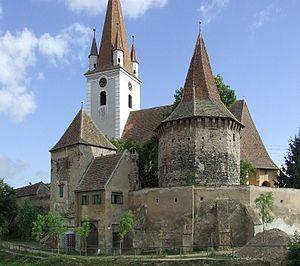
Voici la liste des localités transylvaines saxonnes et sicules où l'on trouve des églises fortifiées.
Les églises fortifiées de Transylvanie sont spécifiques aux villages saxons et sicules situés dans le sud-est de la Transylvanie. Autrefois au nombre d'environ 300, les églises fortifiées de Transylvanie ont joué un rôle à la fois religieux et militaire pendant plus de cinq siècles. Comptant environ 150 édifices au début du XXIᵉ siècle, les églises fortifiées de Transylvanie se trouvent au cœur de l'un des plus denses systèmes de fortifications médiévales bien préservées du continent européen.